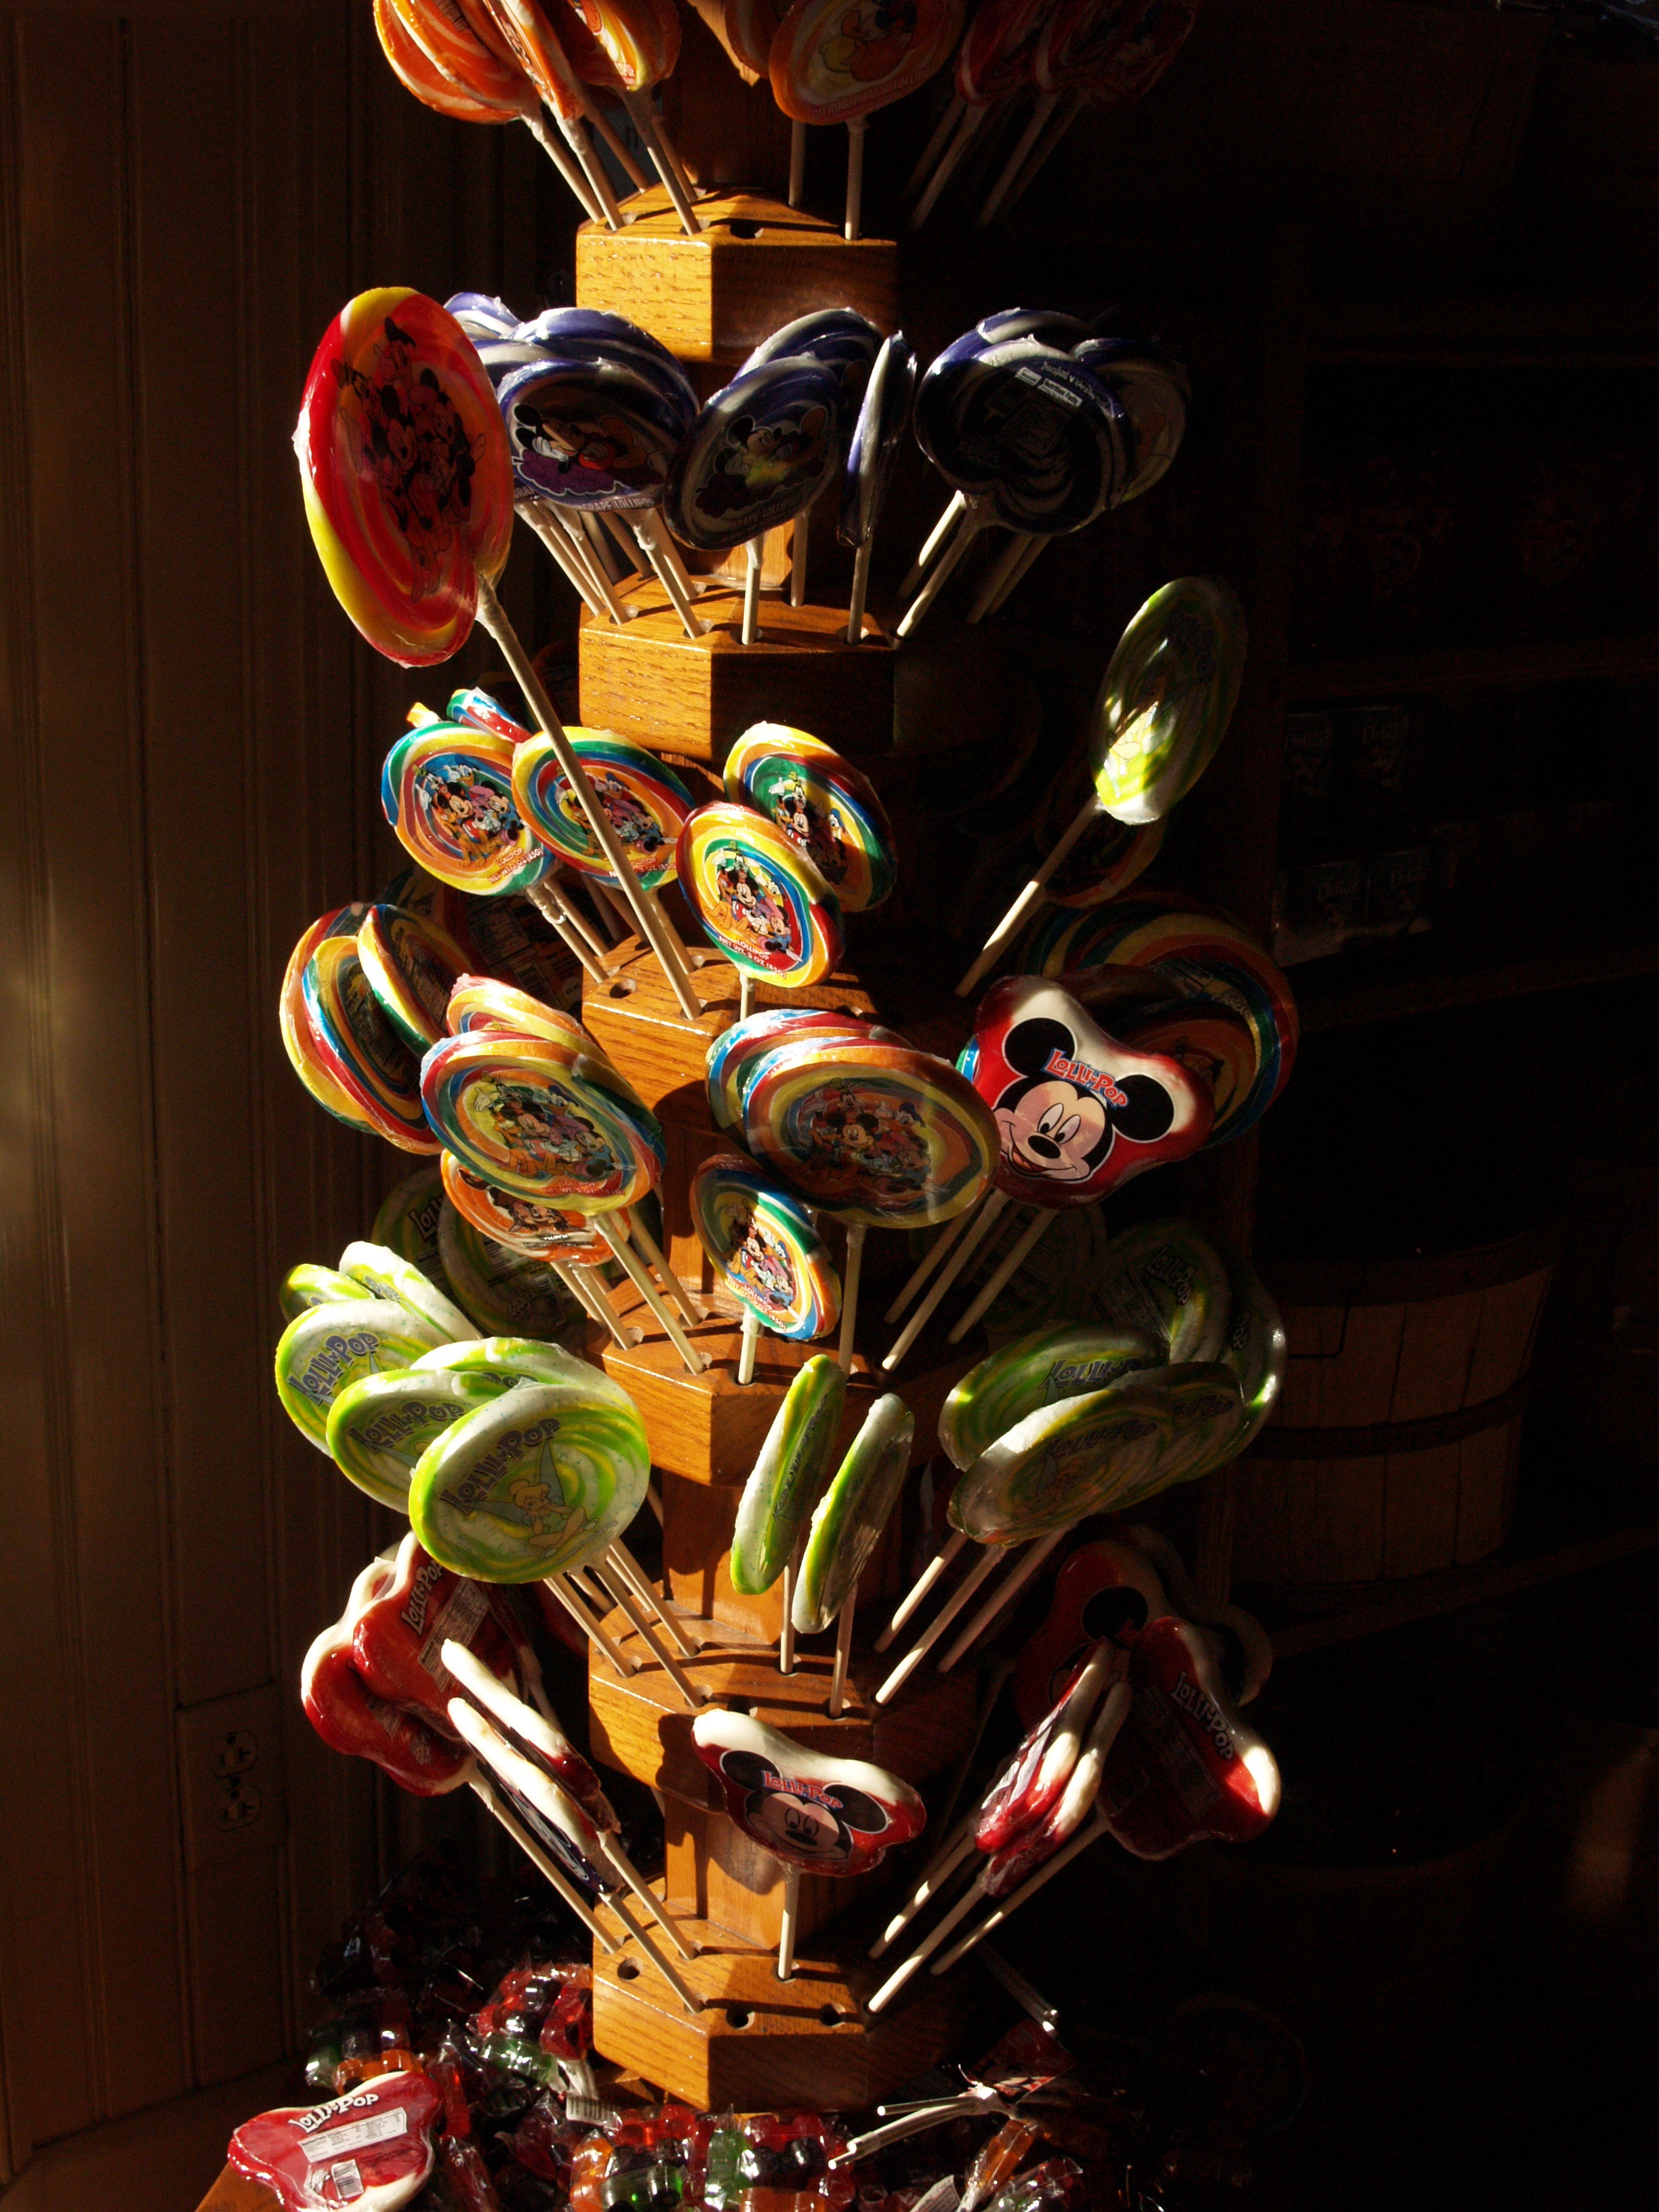
sweet, machine, lollipop, candy, disneyland, screenshot, for kids, mini mouse, miky mouse